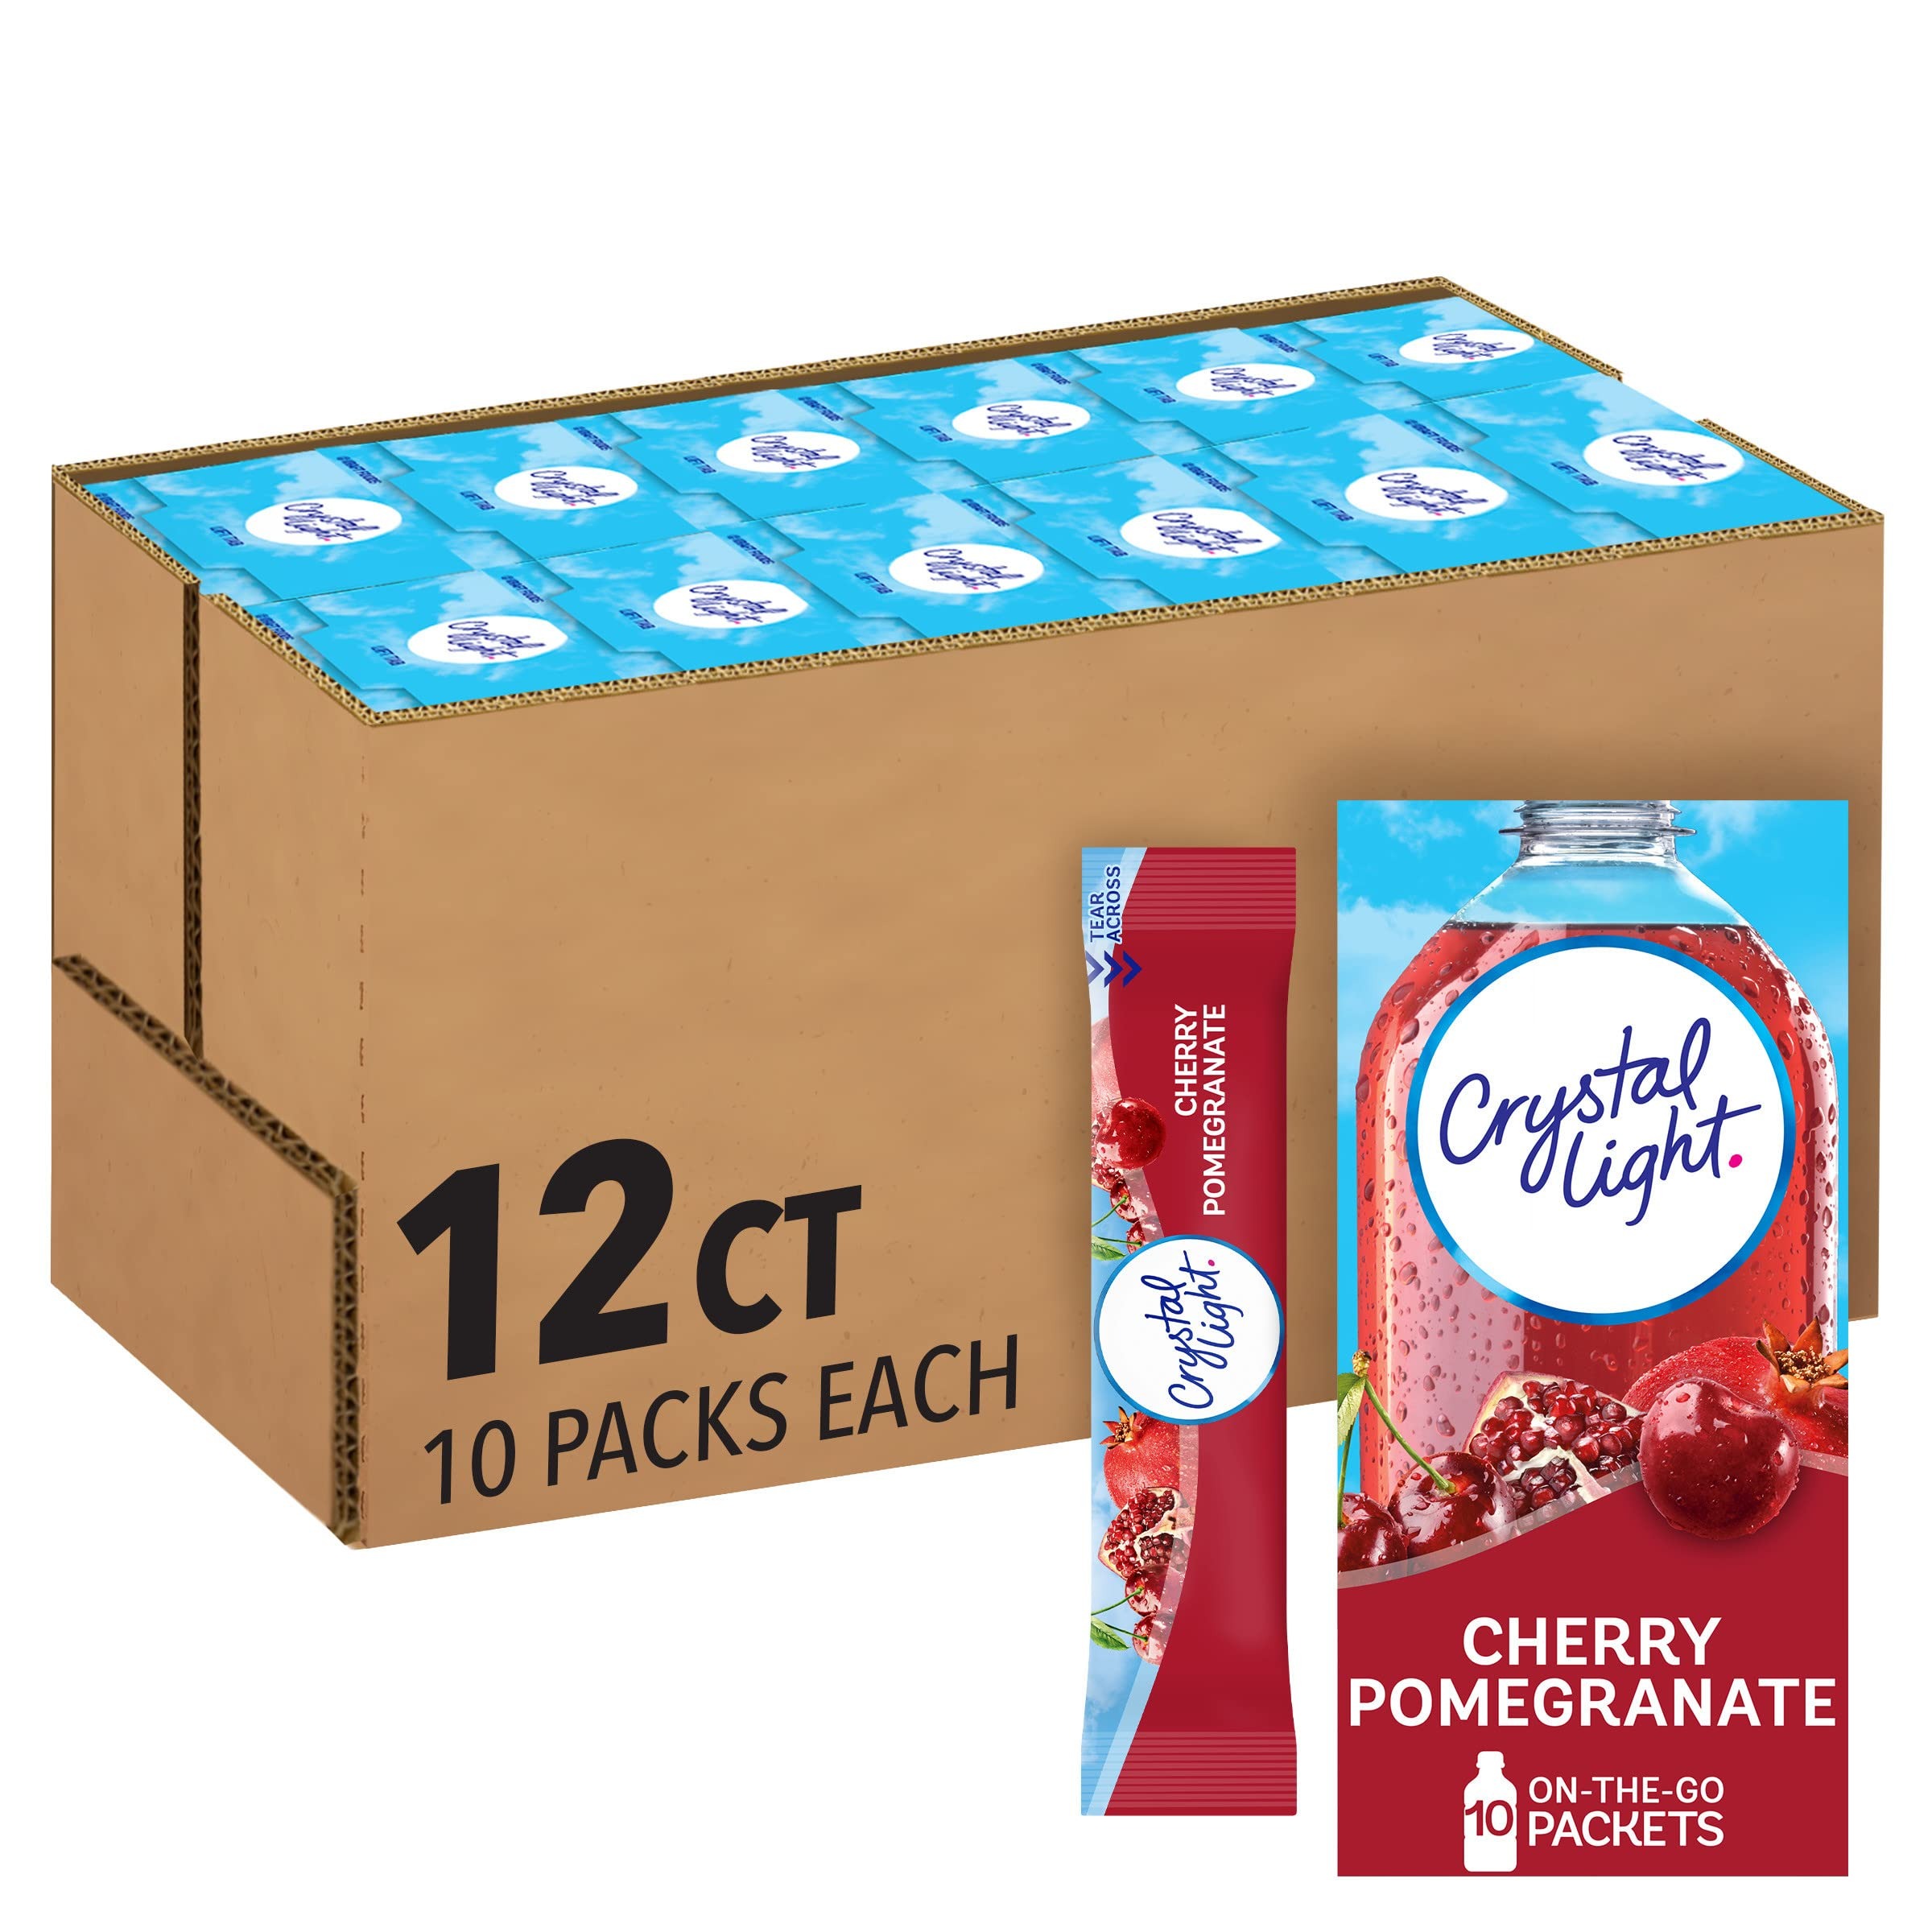
Item Name: Crystal Light Cherry Pomegranate Naturally Flavored with other natural flavor Powdered Drink Mix, 120 ct Pack, 12 Boxes of 10 On-the-Go-Packets
Bullet Point 1: 120, 0.11 oz packets of Crystal Light Naturally Flavored with other natural flavor Cherry Pomegranate On-the-Go Powdered Drink Mix
Bullet Point 2: Crystal Light Naturally Flavored with other natural flavor Cherry Pomegranate On-the-Go Powdered Drink Mix delivers low calorie refreshment
Bullet Point 3: Our sugar-free powdered drink mix singles are small and easy to pour for on-the-go convenience
Bullet Point 4: Individual packets are ideal for adding flavor to a standard 16.9 fl oz water bottle
Bullet Point 5: Fruit drink powder made with zero sugar and 10 calories per packet for a guilt-free refreshment
Bullet Point 6: Refreshing cherry pomegranate flavor
Bullet Point 7: 90 percent fewer calories than leading beverages; per 16 fl oz this product is 10 calories, leading beverages are 130 calories
Bullet Point 8: Crystal Light comes in a variety of sizes for all your beverage needs
Bullet Point 9: Stock up with our 120 count pack so you're always prepared to make a refreshing drink
Value: 13.2
Unit: Ounce

Price: 23.8